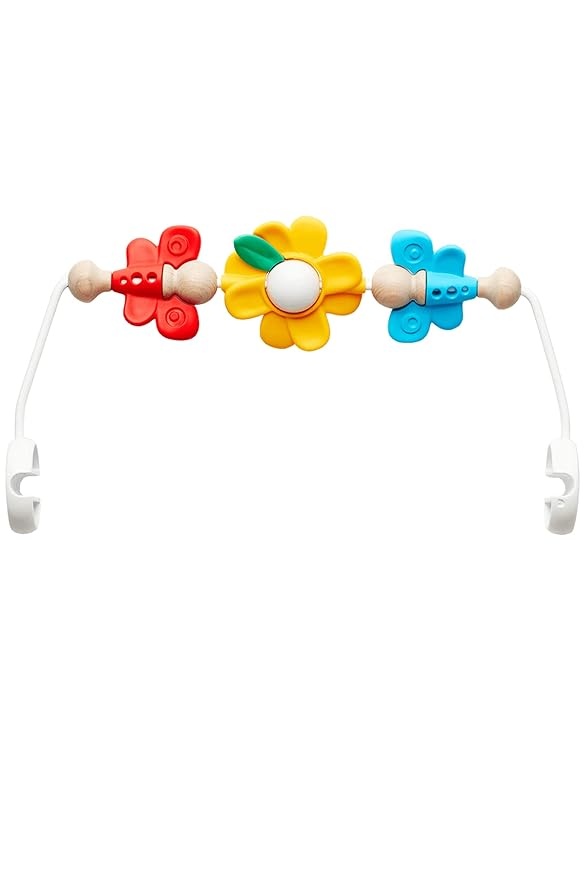
BabyBjörn Toy for Bouncer - Flying Friends Multi
About This Colorful, playful design and spinning figures stimulate your child's development and desire to play Fits all BABYBJÖRN bouncers models Attaches easily and securly. Stimulates child development through play Made with materials that are safe for baby to chew on
Brand: BabyBj%C3%B6rn
Category: Baby & Toddler > Baby Toys & Activity Equipment > Baby Bouncers & Rockers